Edgar Degas

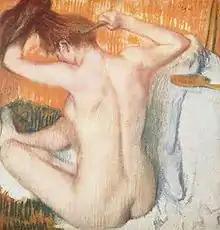
"La Toilette" (Woman Combing Her Hair), , pastel on paper, Hermitage Museum, St. Petersburg

By the later 1870s, Degas had mastered not only the traditional medium of oil on canvas, but pastel as well. The dry medium, which he applied in complex layers and textures, enabled him more easily to reconcile his facility for line with a growing interest in expressive color.